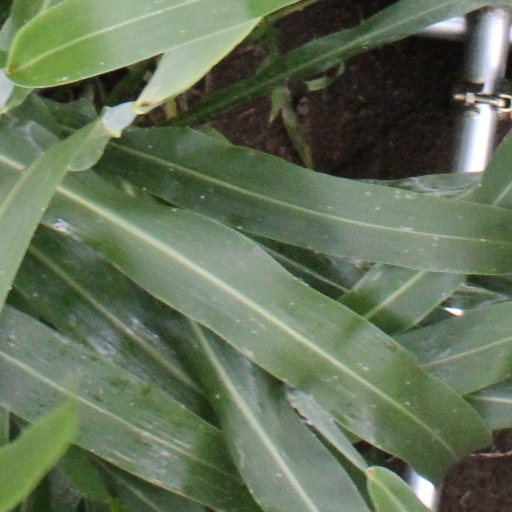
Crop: sorghum